Willoughby Dickinson, 1st Baron Dickinson

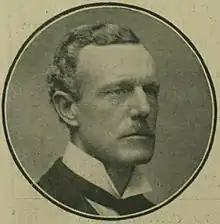
Dickinson in 1906

He served as vice-chairman of the recently formed London County Council from 1892 to 1896 and then its chairman from March 1900 to March 1901. From 1896 until 1918, he was chair of the London Liberal Federation. He was an assiduous supporter of women's suffrage, promoting a number of measures in Parliament to get the vote for women. Dickinson was made a Privy Counsellor in 1914. He did not stand for parliament again. He was later secretary-general of the World Alliance for International Friendship, and from 1931 chairman of its International Council. In 1930, he joined the Labour Party, but the following year he was part of the National Labour Organisation split.